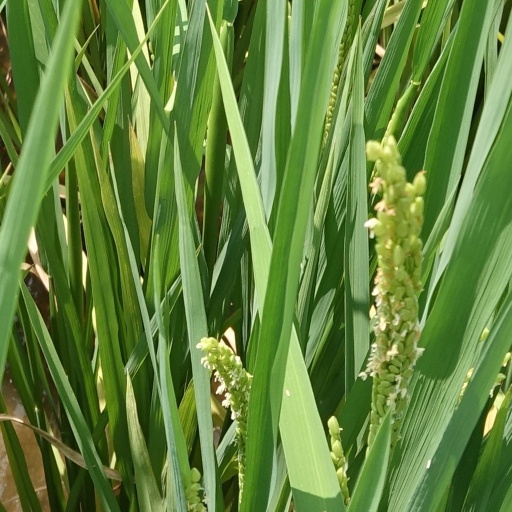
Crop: rice